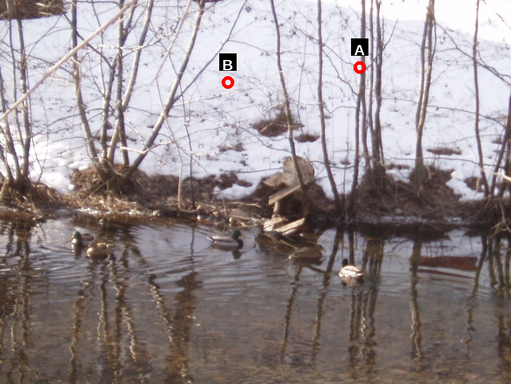
Question: Two points are circled on the image, labeled by A and B beside each circle. Which point is closer to the camera?
Select from the following choices.
(A) A is closer
(B) B is closer
Answer: B